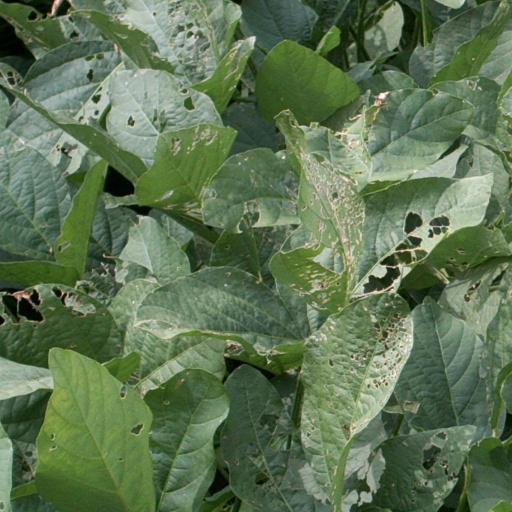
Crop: soybean